Gorman-Rupp Company

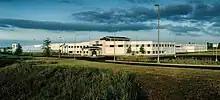
Gorman-Rupp Company headquarters, located in Mansfield, Ohio.

Gorman-Rupp is a pump manufacturer in Mansfield, Ohio. It manufactures pumps for municipal, water, wastewater, sewage, industrial, construction, petroleum, fire, and OEM markets. The company is traded on the New York Stock Exchange. Its current CEO is Scott King.